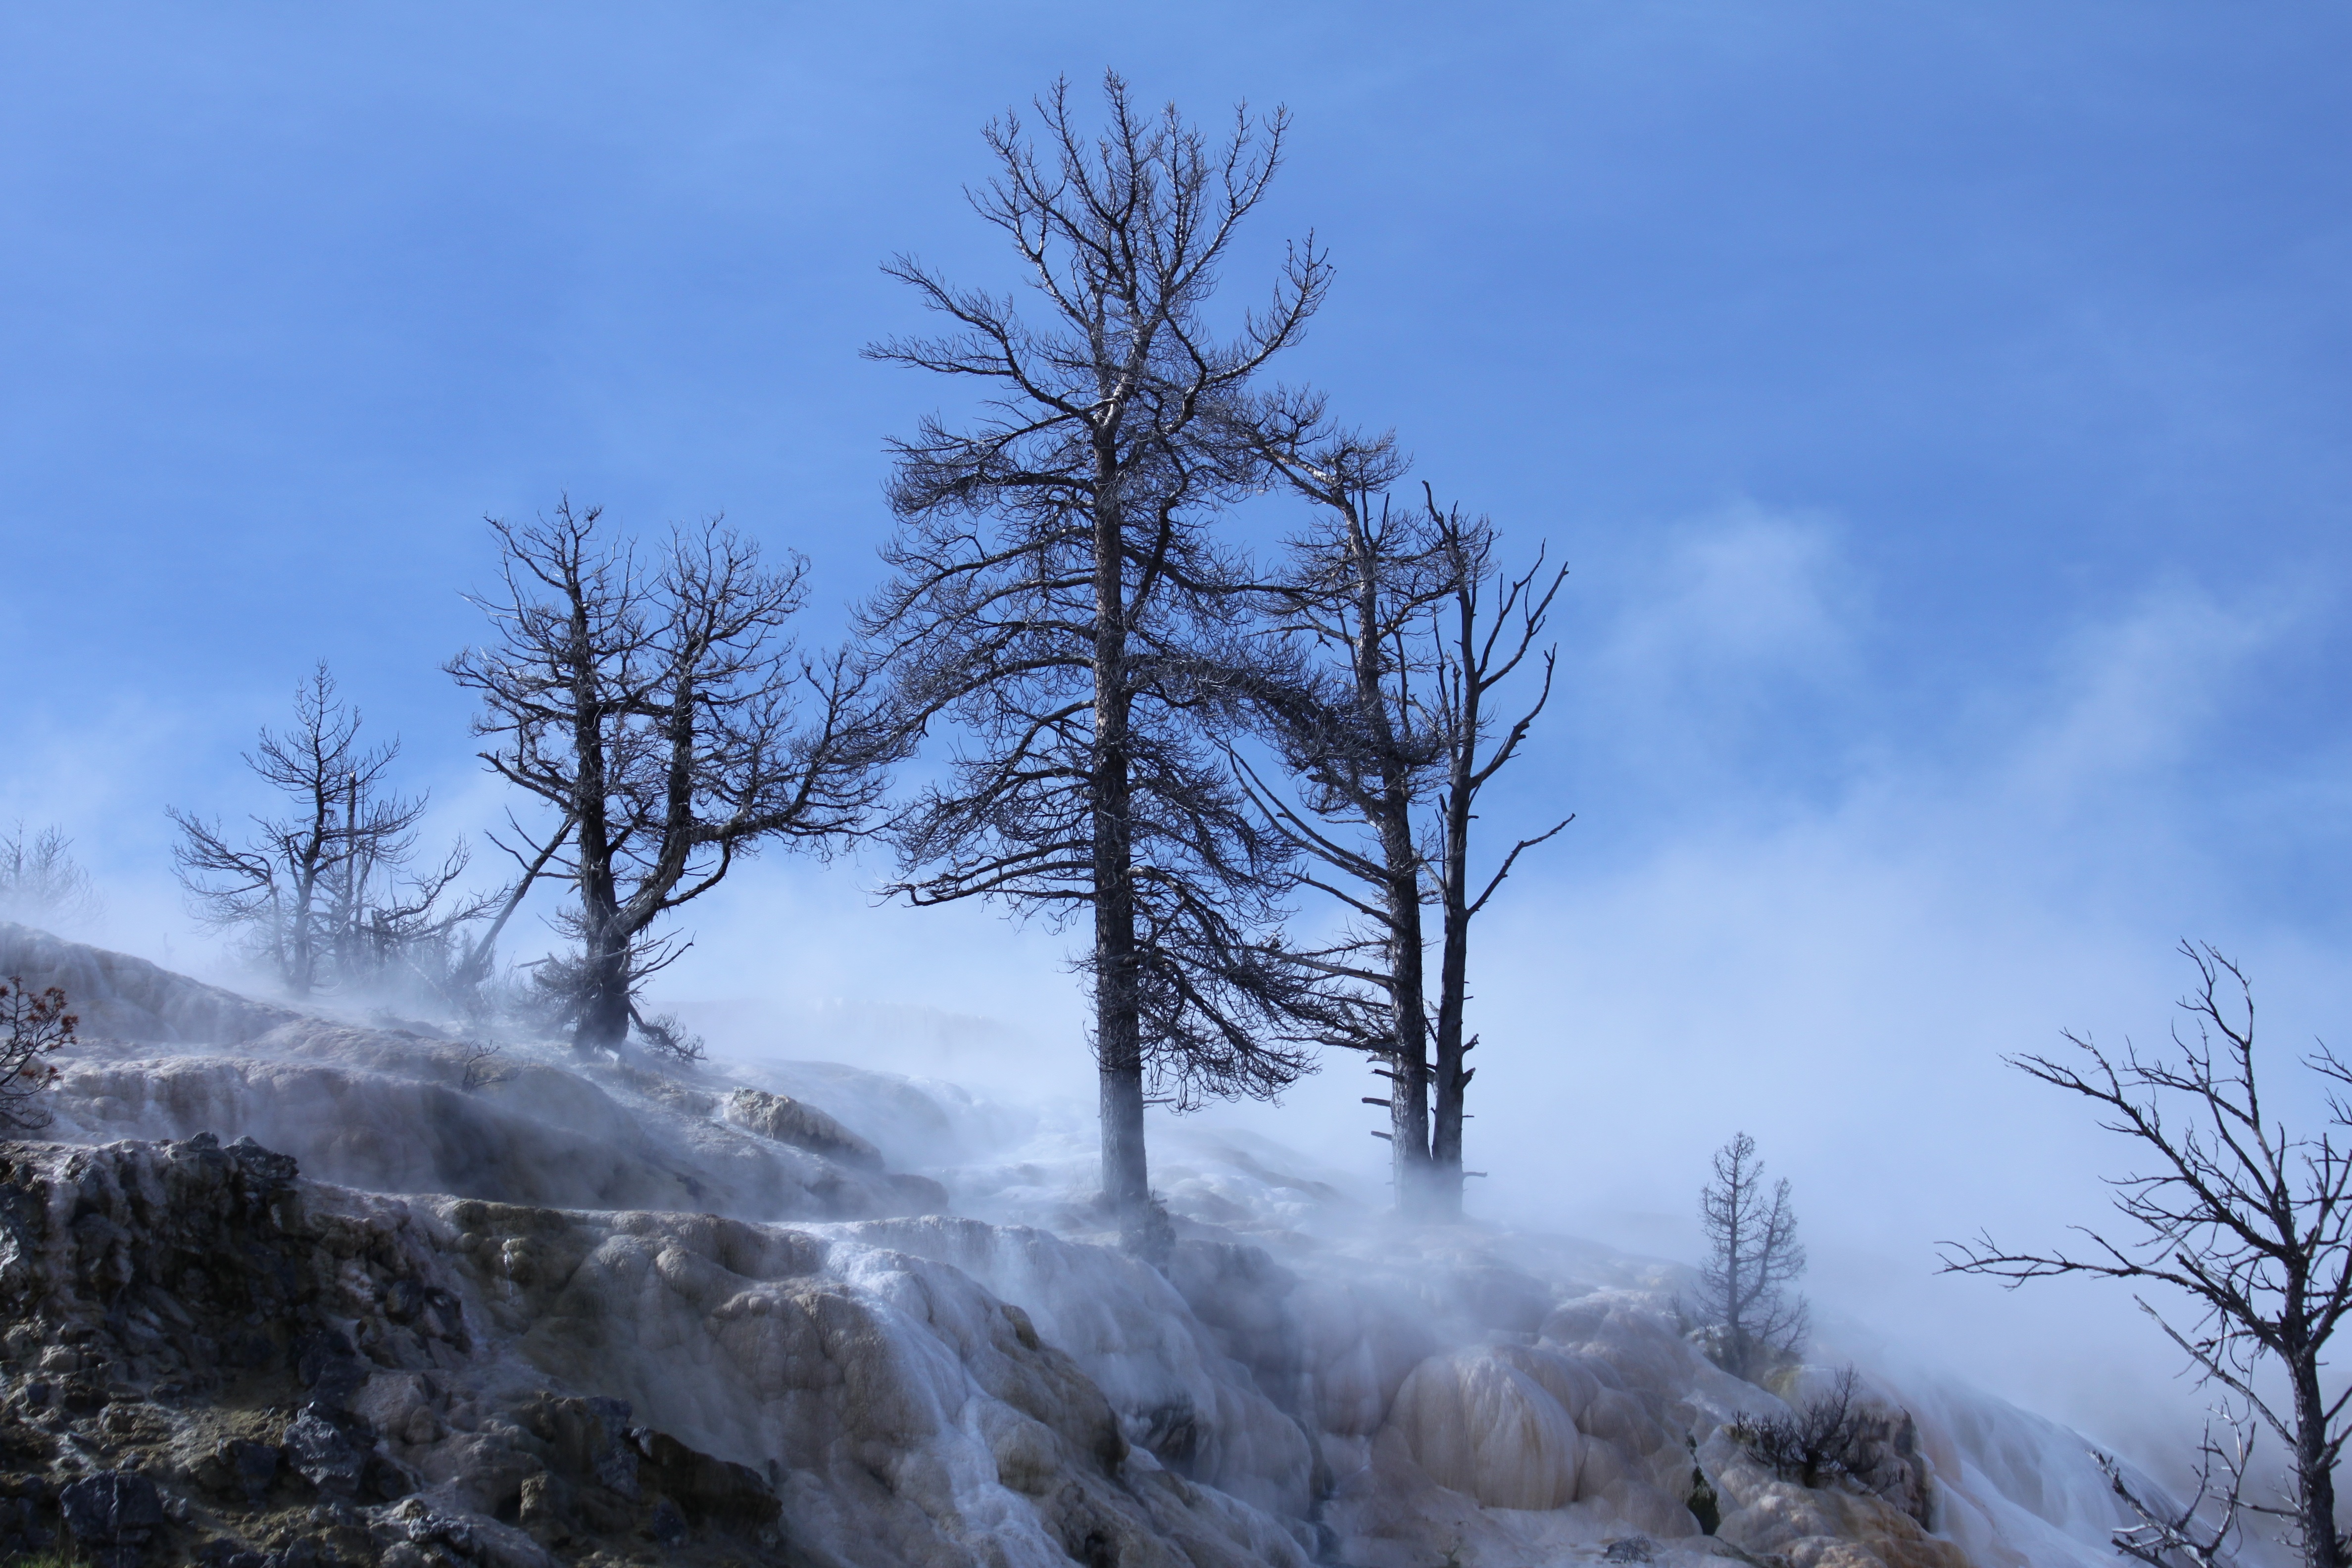
landscape, tree, nature, forest, wilderness, branch, mountain, snow, winter, frost, mountain range, travel, scenery, weather, landmark, tourism, season, ridge, yellowstone, spruce, geothermal, wyoming, freezing, atmospheric phenomenon, woody plant, mountainous landforms, geological phenomenon